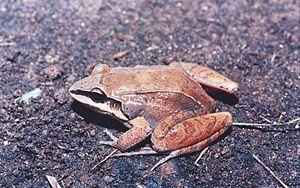
Leptodactylus mystaceus est une espèce d'amphibiens de la famille des Leptodactylidae.